Morón, Cuba

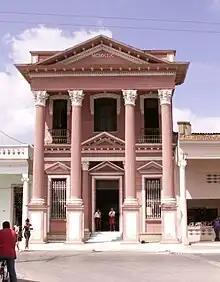
City museum of Morón, with neoclassical facade.

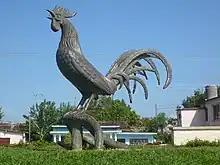
The Morón rooster

Morón is a city and a municipality in Ciego de Ávila Province in central Cuba. It is one of ten municipalities in the province, and is the second in importance and the oldest. Morón is the closest city to the tourist resorts on Cayo Coco and Cayo Guillermo.